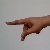
The image shows a hand gesture representing the letter 'P' in Indian Sign Language.